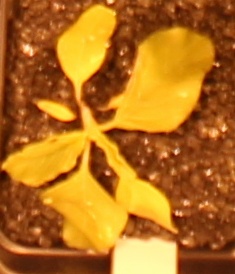
Label: Redroot Pigweed